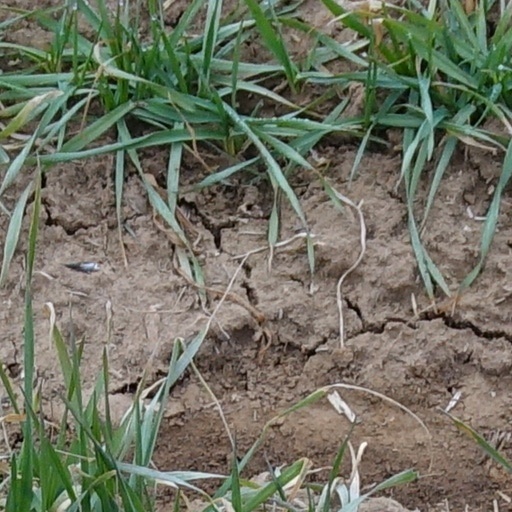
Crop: wheat